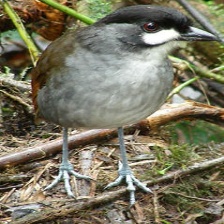
Species: JOCOTOCO ANTPITTA
Scientific name: GRALLARIA RIDGELYI